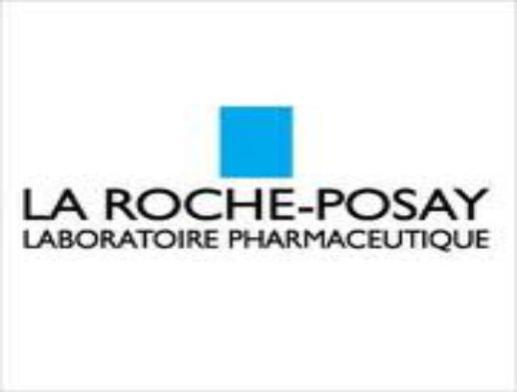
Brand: la roche-posay
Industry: Necessities